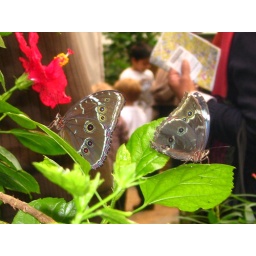
in the house of the butterflies in vienna.